Describe the emotion expressed in this image:  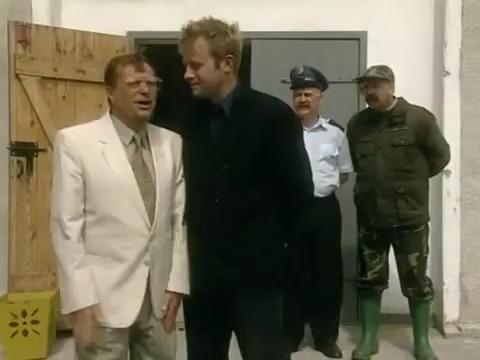
This person displays Pain, valence and arousal with low intensity.